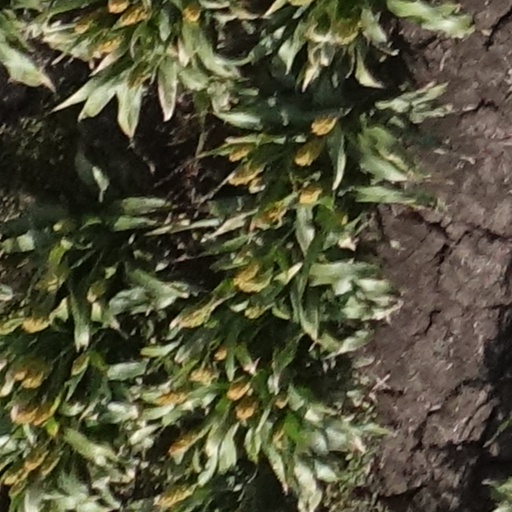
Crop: sorghum